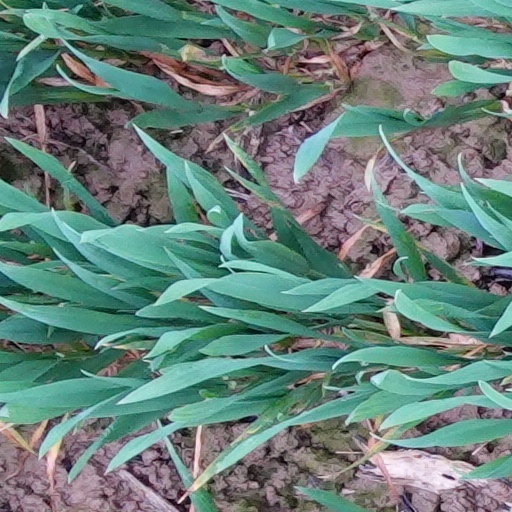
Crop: wheat